Convoy SC 107

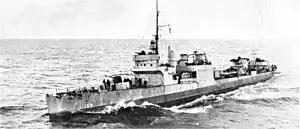
at sea

"Celandine", "Amherst" and "Vanessa" attacked the gathering U-boats unsuccessfully while the convoy reassembled after losing cohesion in the fog. One of the straggling merchant ships avoided two torpedoes launched by "U-438". "U-521" torpedoed the American tanker "Hahira" shortly after dawn on 3 November. "Stockport" was carrying 350 survivors by the time she picked up those from "Hahira". Harbor tugs and had been attached to the convoy for passage to Iceland, and were detailed to act as rescue ships because "Stockport" was carrying three times her intended capacity. The little tugs were ordered to keep their running lights on in their assigned rescue positions astern of the convoy to minimize chances they might be mistaken for U-boats. torpedoed the convoy commodore's freighter "Jeypore" after sunset on 3 November; but snowflake illumination was minimal because most ships had exhausted their supply of pyrotechnics during the earlier attacks. Corvettes and made unsuccessful counterattacks before torpedoed the Dutch freighter SS "Hobbema" and British freighters "Empire Lynx" and "Hatimura" at 23:10. The entire convoy and nearby U-boats were shaken thirty minutes later by a heavy explosion believed to have been one of the largest prior to atomic bomb testing. The magnitude of the explosion temporarily stopped the engine of the rescue tug six miles astern of the convoy and caused several ships to believe they had been torpedoed. "Titus" was abandoned before the captain realized she was undamaged and returned with a skeleton crew including survivors from other ships. U-boats submerged at a depth of 200 feet reported being severely jolted, and "U-132" is believed to have been destroyed by the detonation. The cause of the explosion was undetermined, but assumed to have resulted from detonation of the ammunition cargo of either "Hobbema" or "Hatimura" while they were sinking.